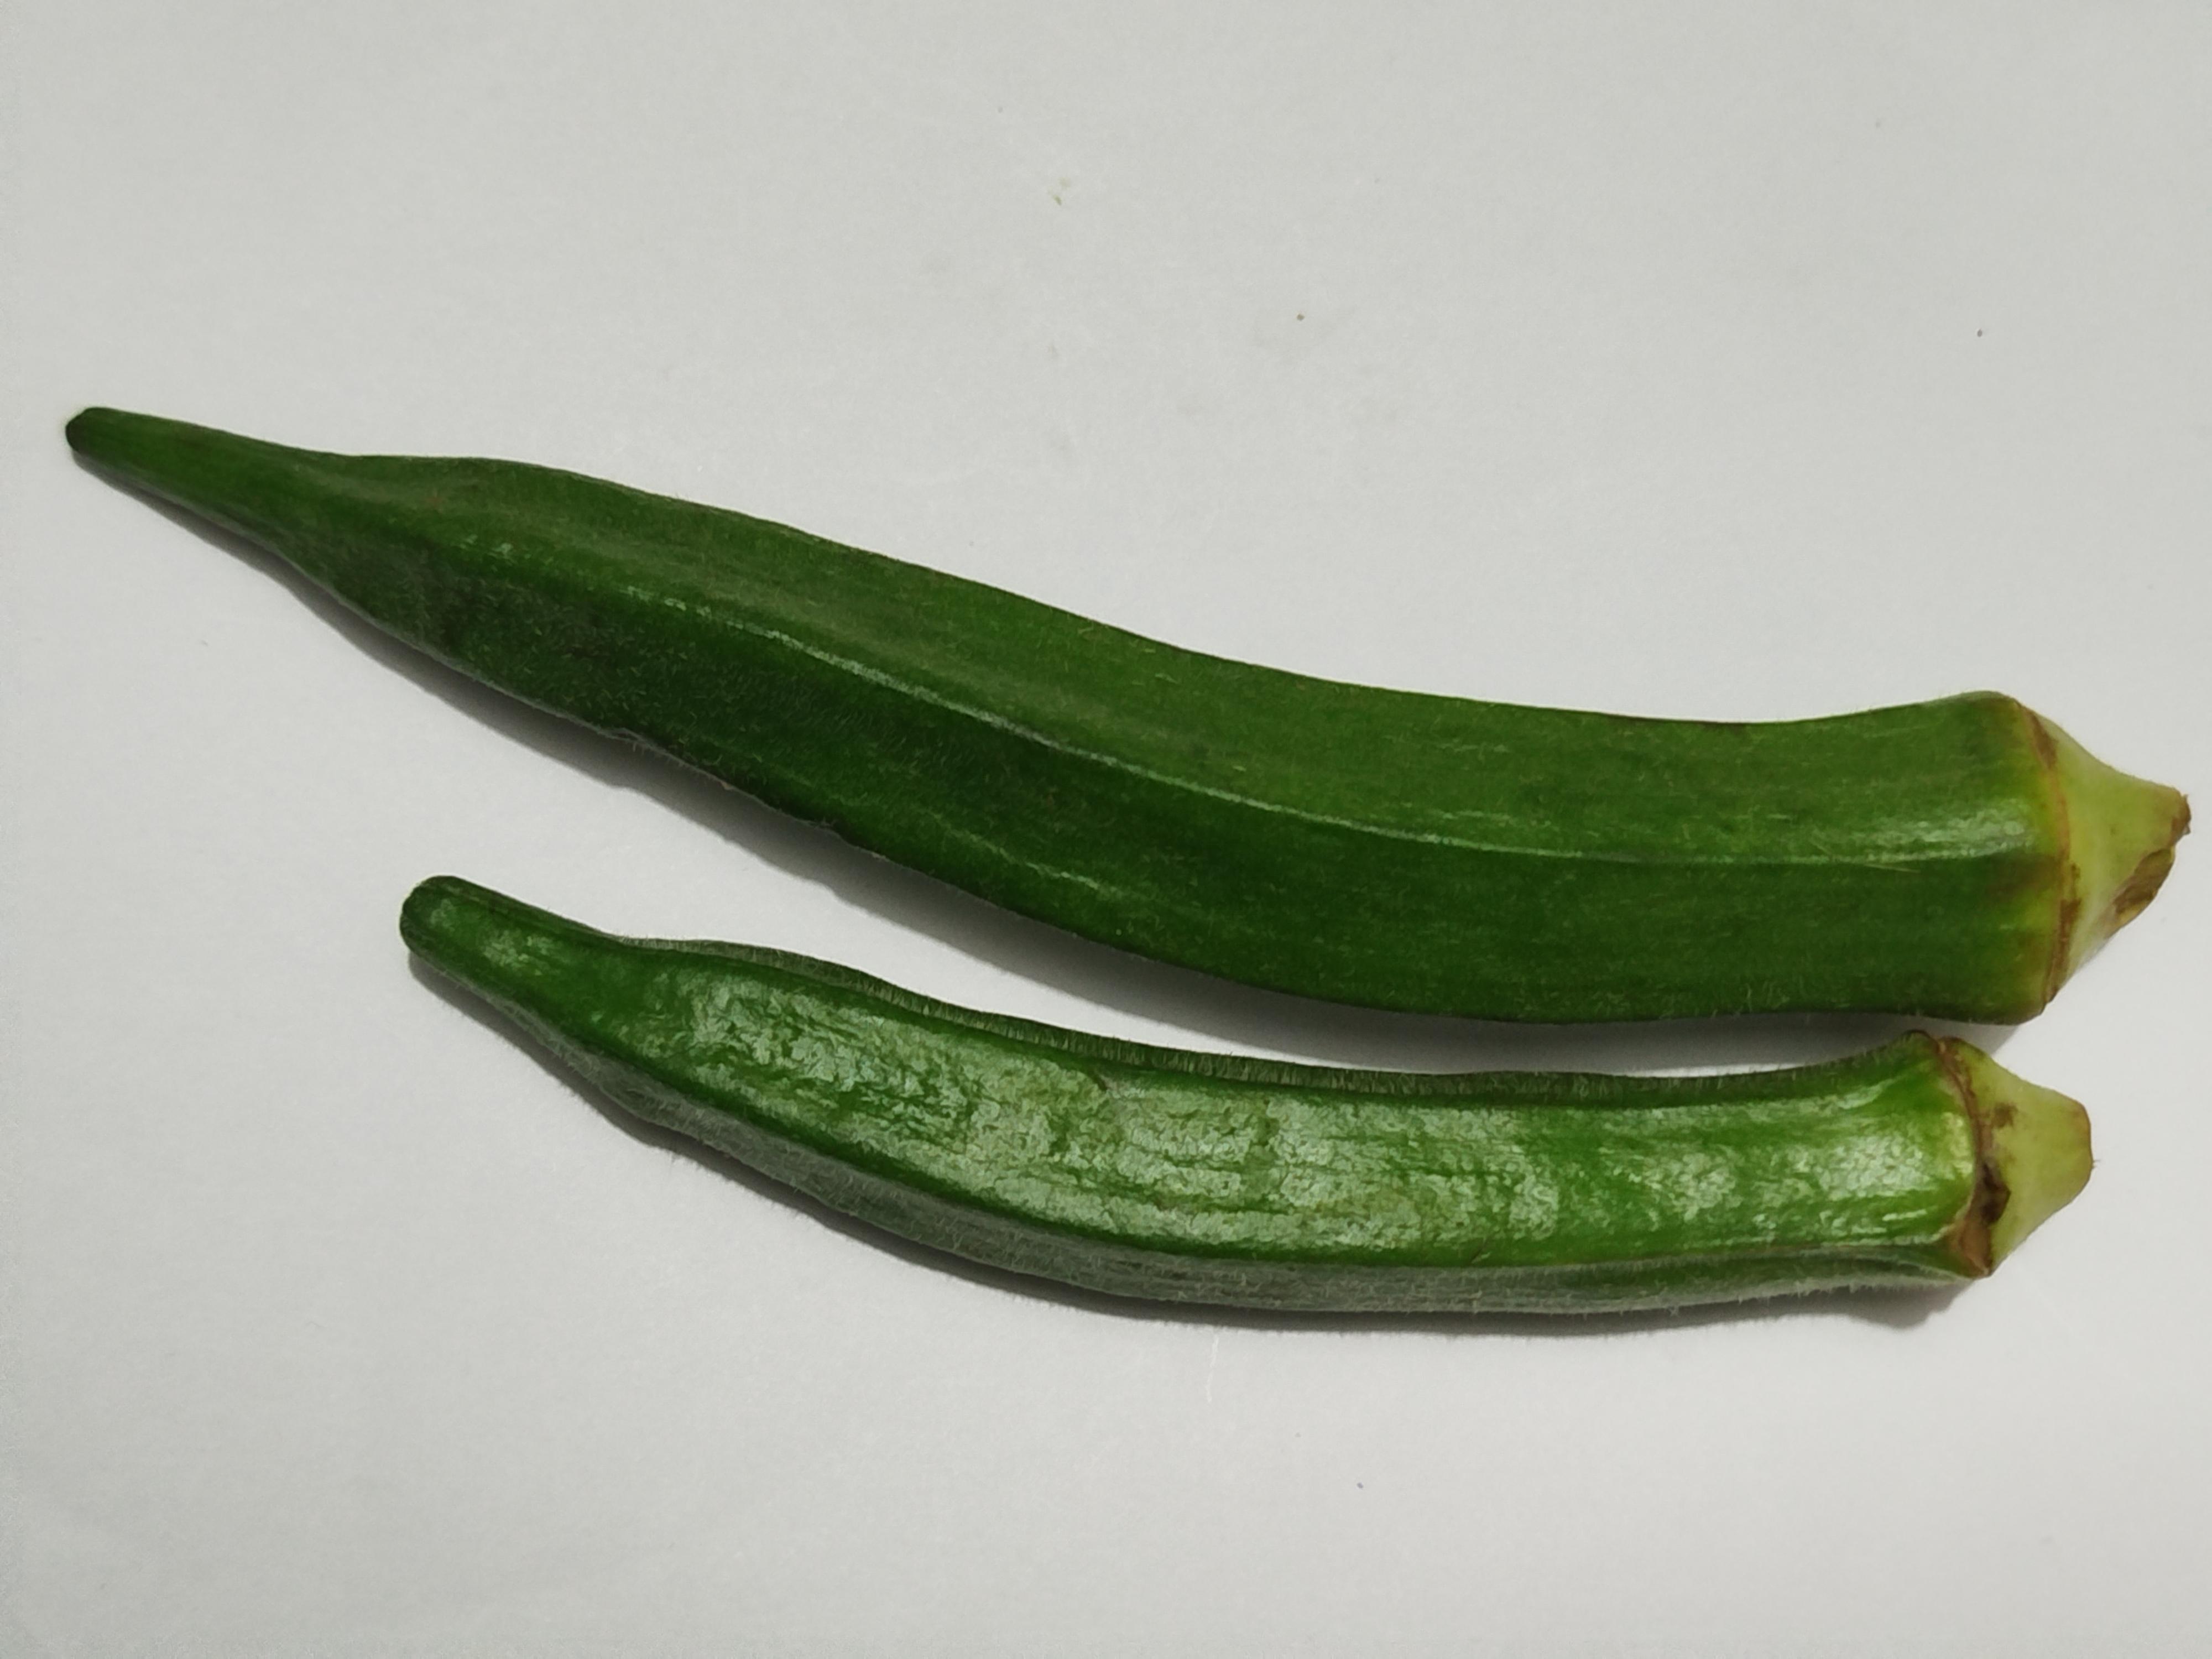
Label: Ladies finger